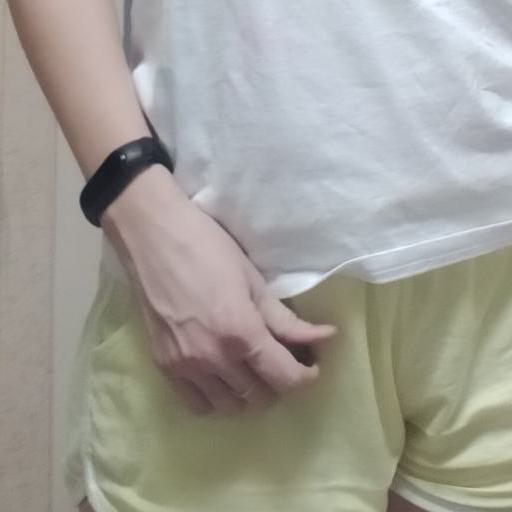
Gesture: no_gesture